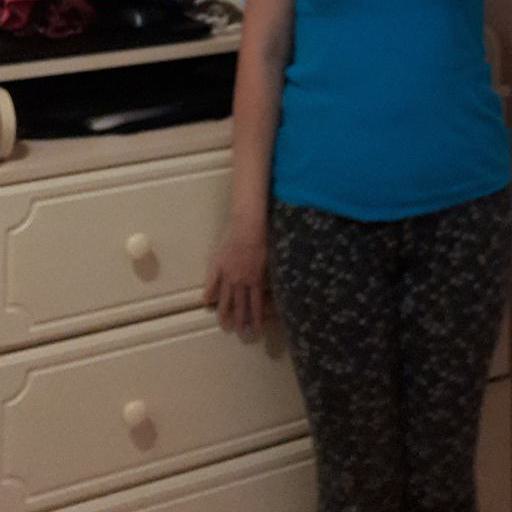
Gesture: no_gesture